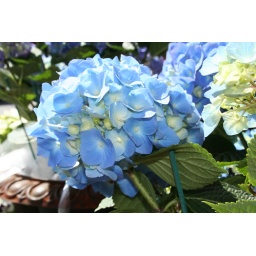
Flowers on the street corner while walking over for my pedicure; hydrangea.